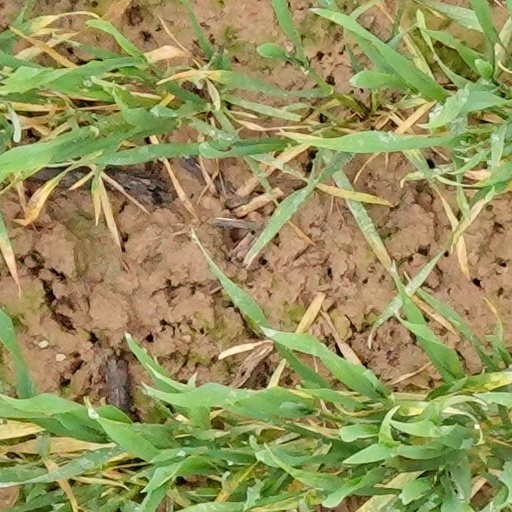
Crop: wheat